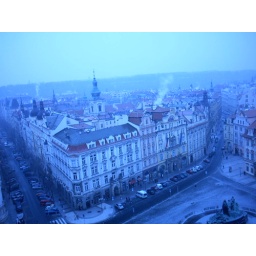
These pictures are taken from Old Town Hall's clock tower in Staromestske namesti.